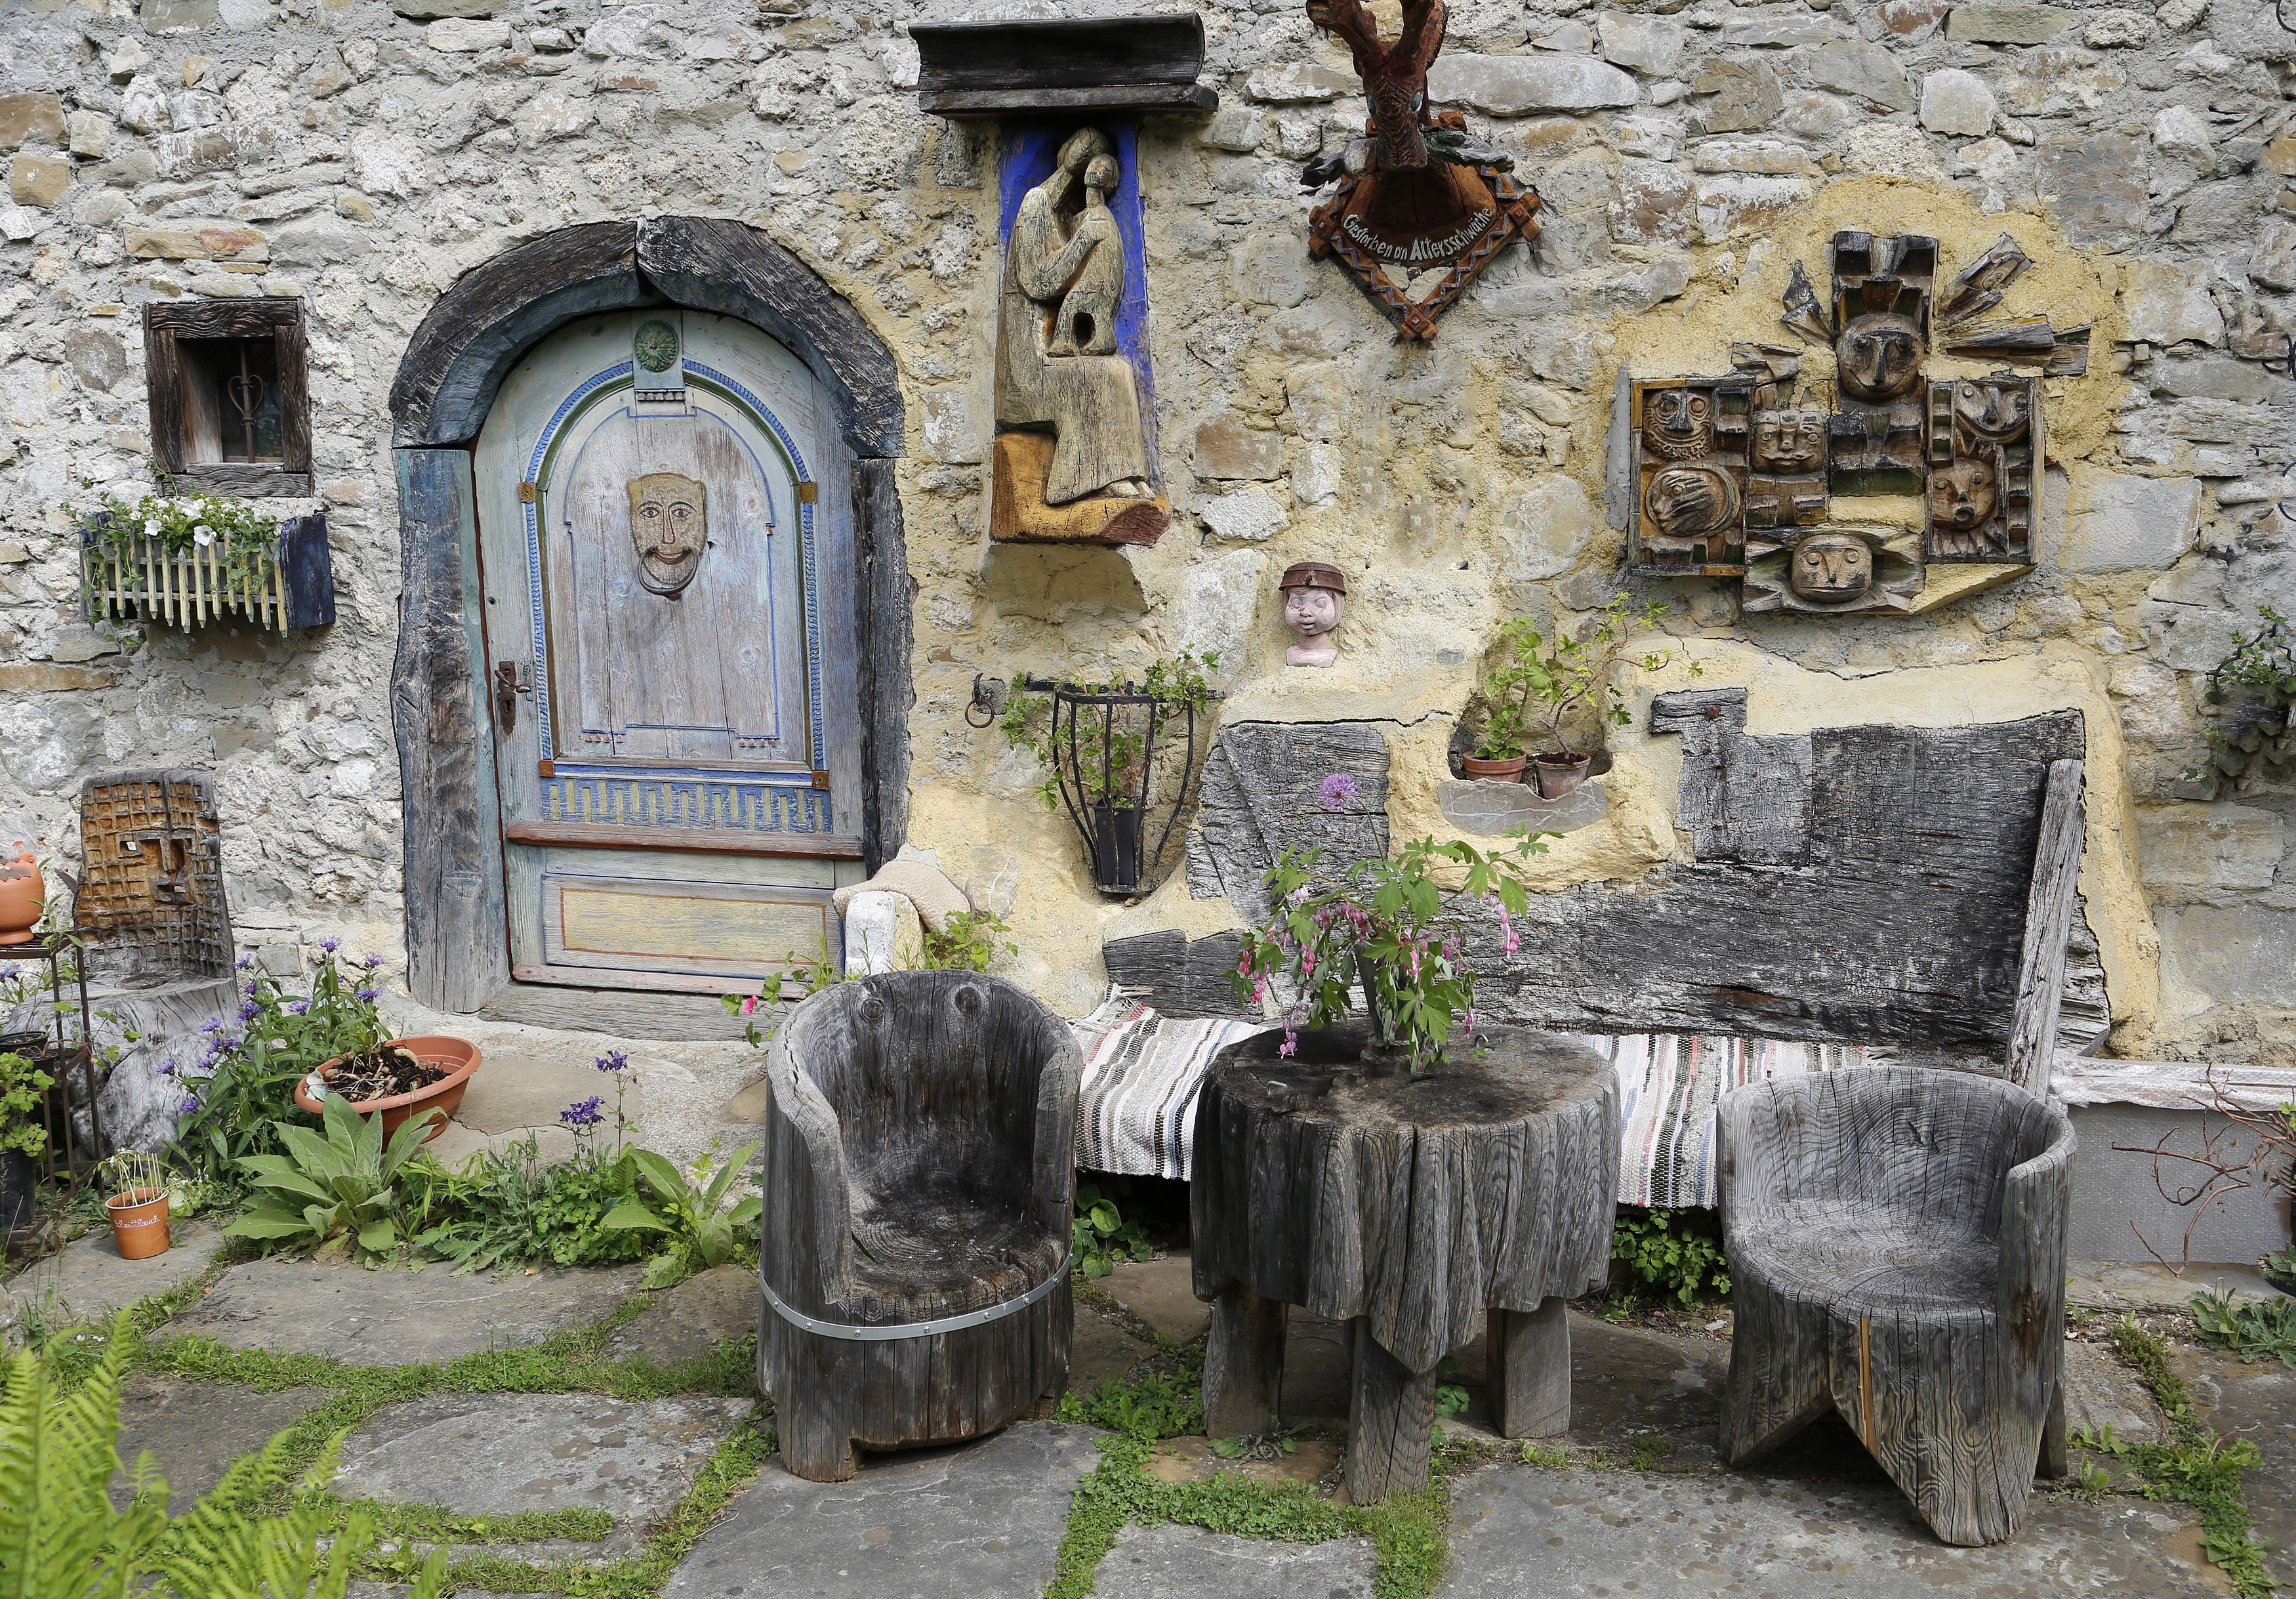
nature, architecture, farm, antique, chair, building, old, home, wall, summer, live, decoration, cottage, romantic, castle, cozy, facade, property, chapel, stone wall, furniture, garden, decor, place of worship, flowers, front door, old house, grave, ruins, monastery, rush, country house, cottage garden, setup, plot, wall decoration, garden bench, old furniture, ancient history